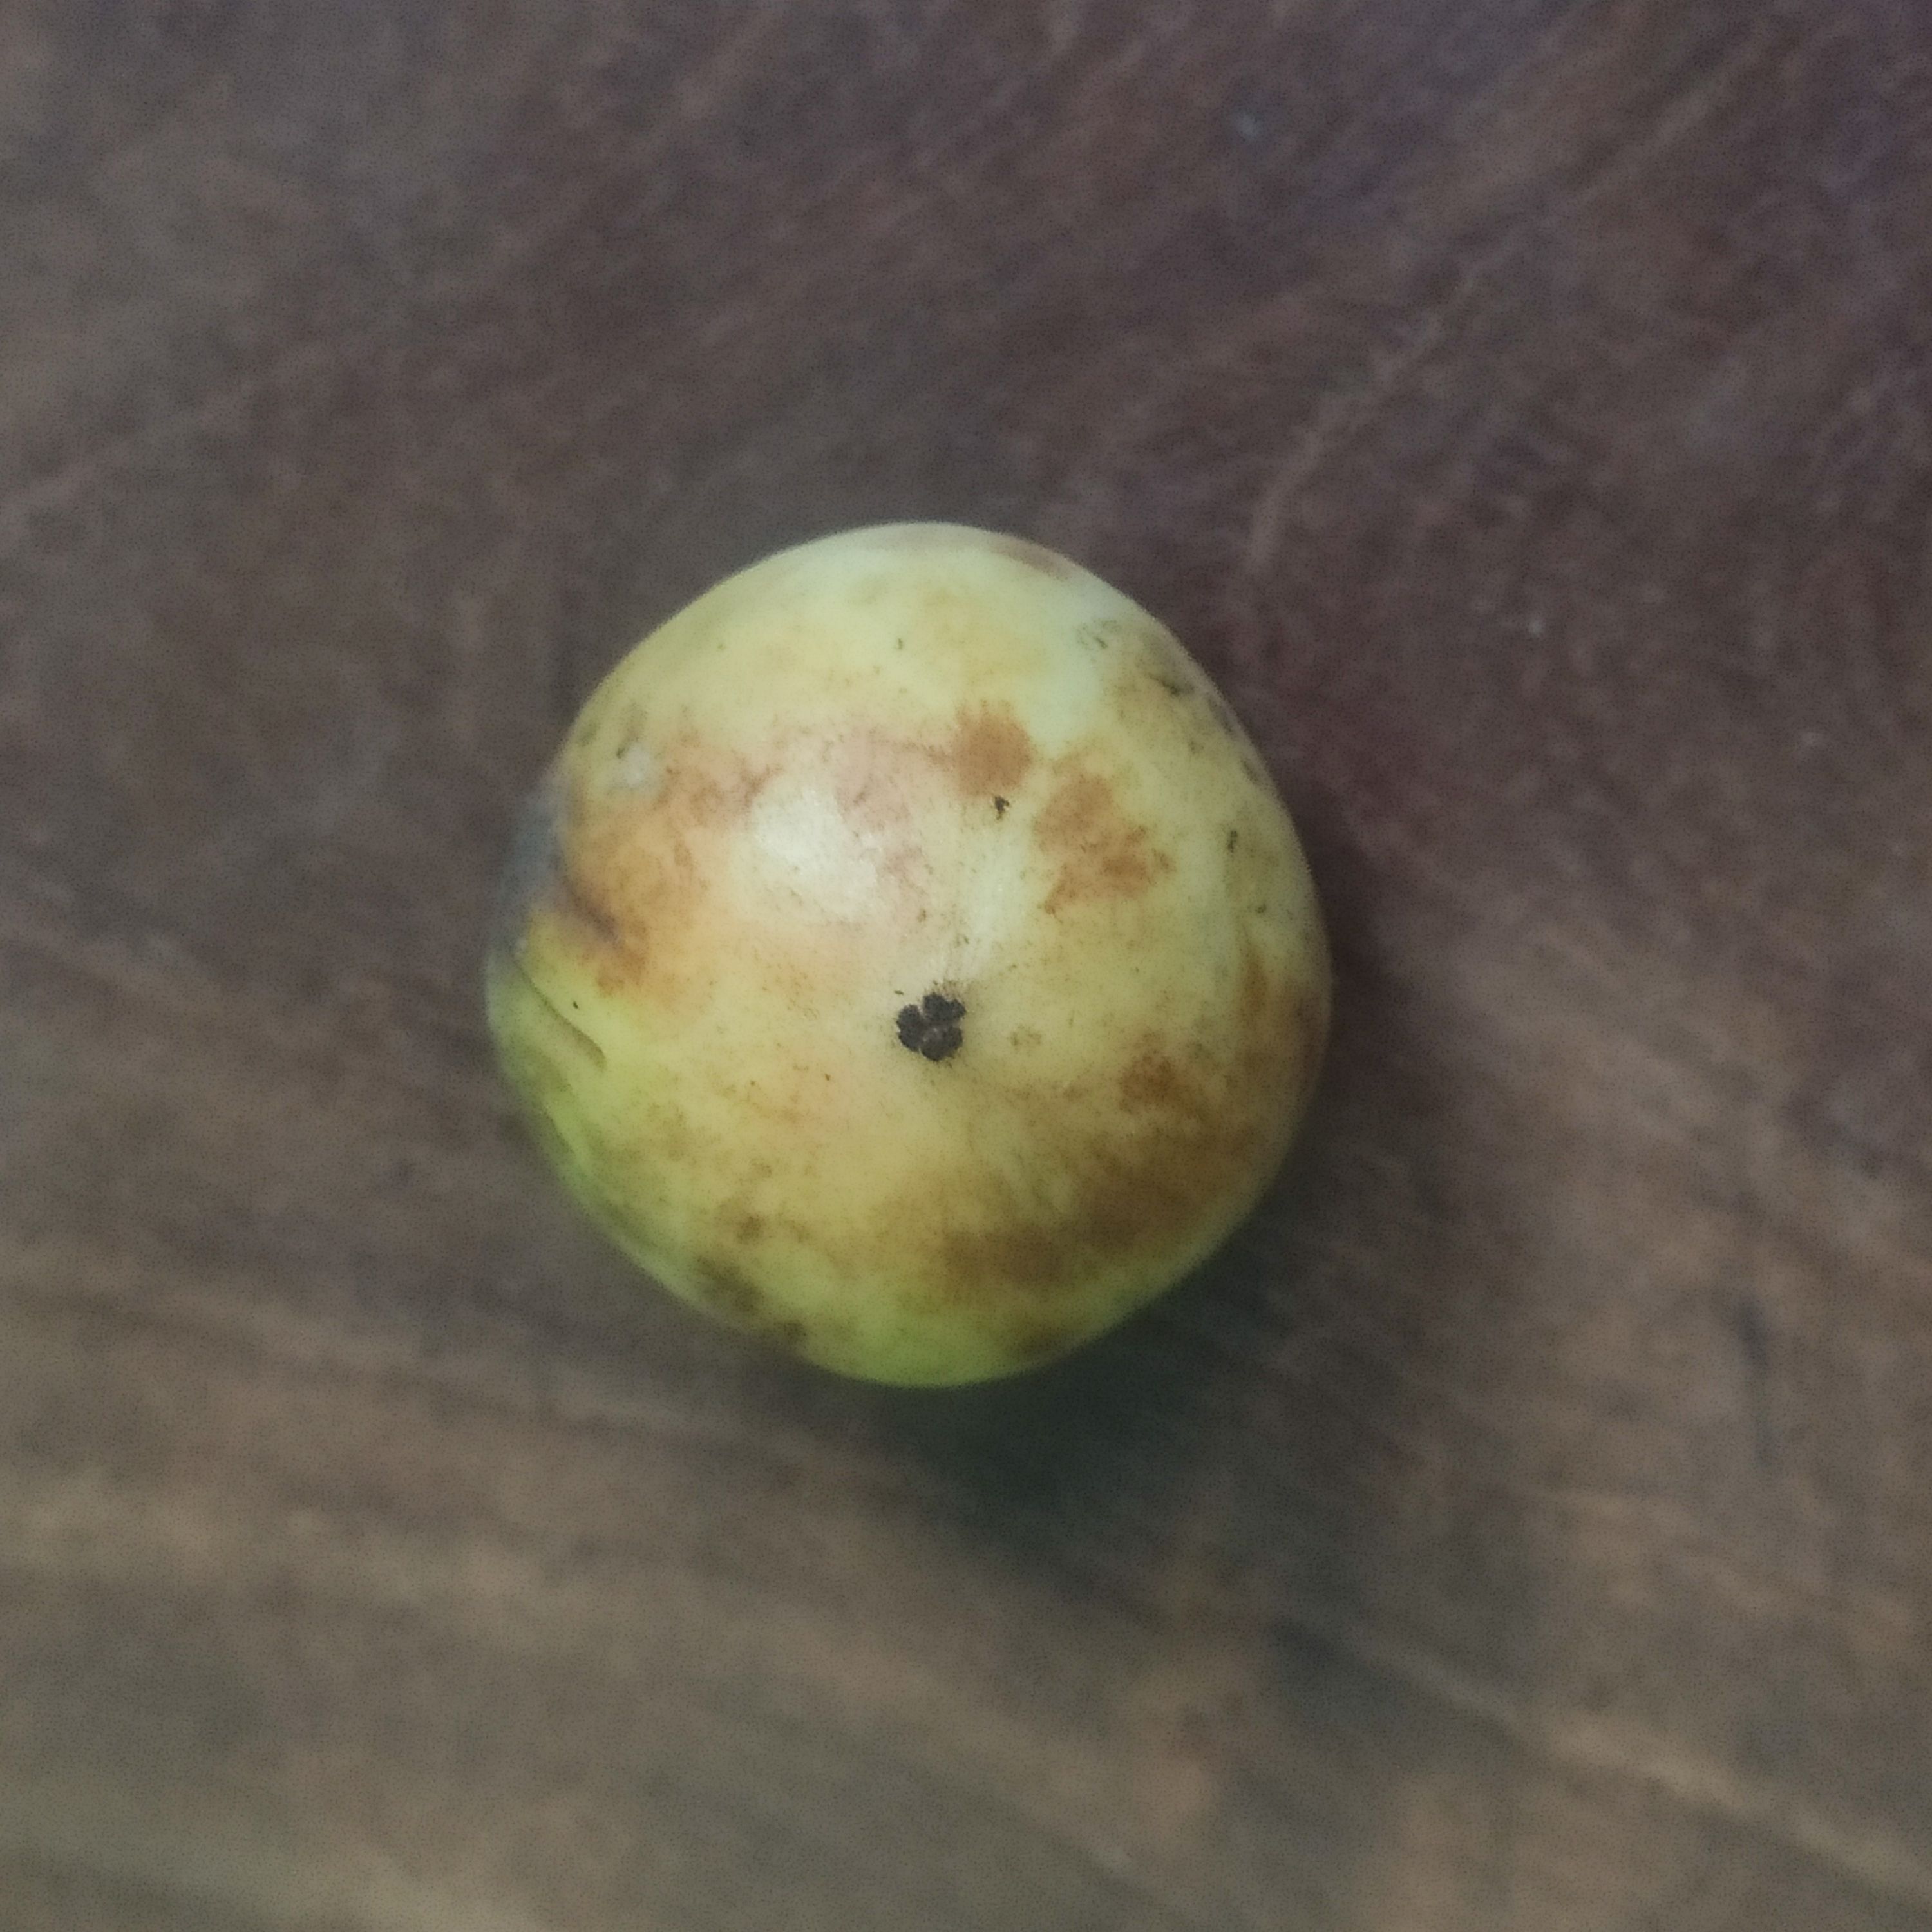
Fruit: burmese-grape
Grade: 1st-grade